Tonia Antoniazzi

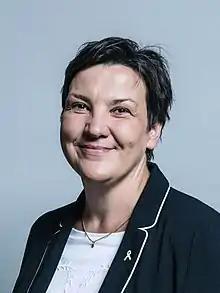
Official portrait, 2017

Antonia Louise Antoniazzi (born 5 October 1971) is a Welsh Labour Party politician who has been the Member of Parliament (MP) for Gower since 2017.